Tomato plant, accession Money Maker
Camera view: bottom (45 deg); turntable rotation: 120 degrees
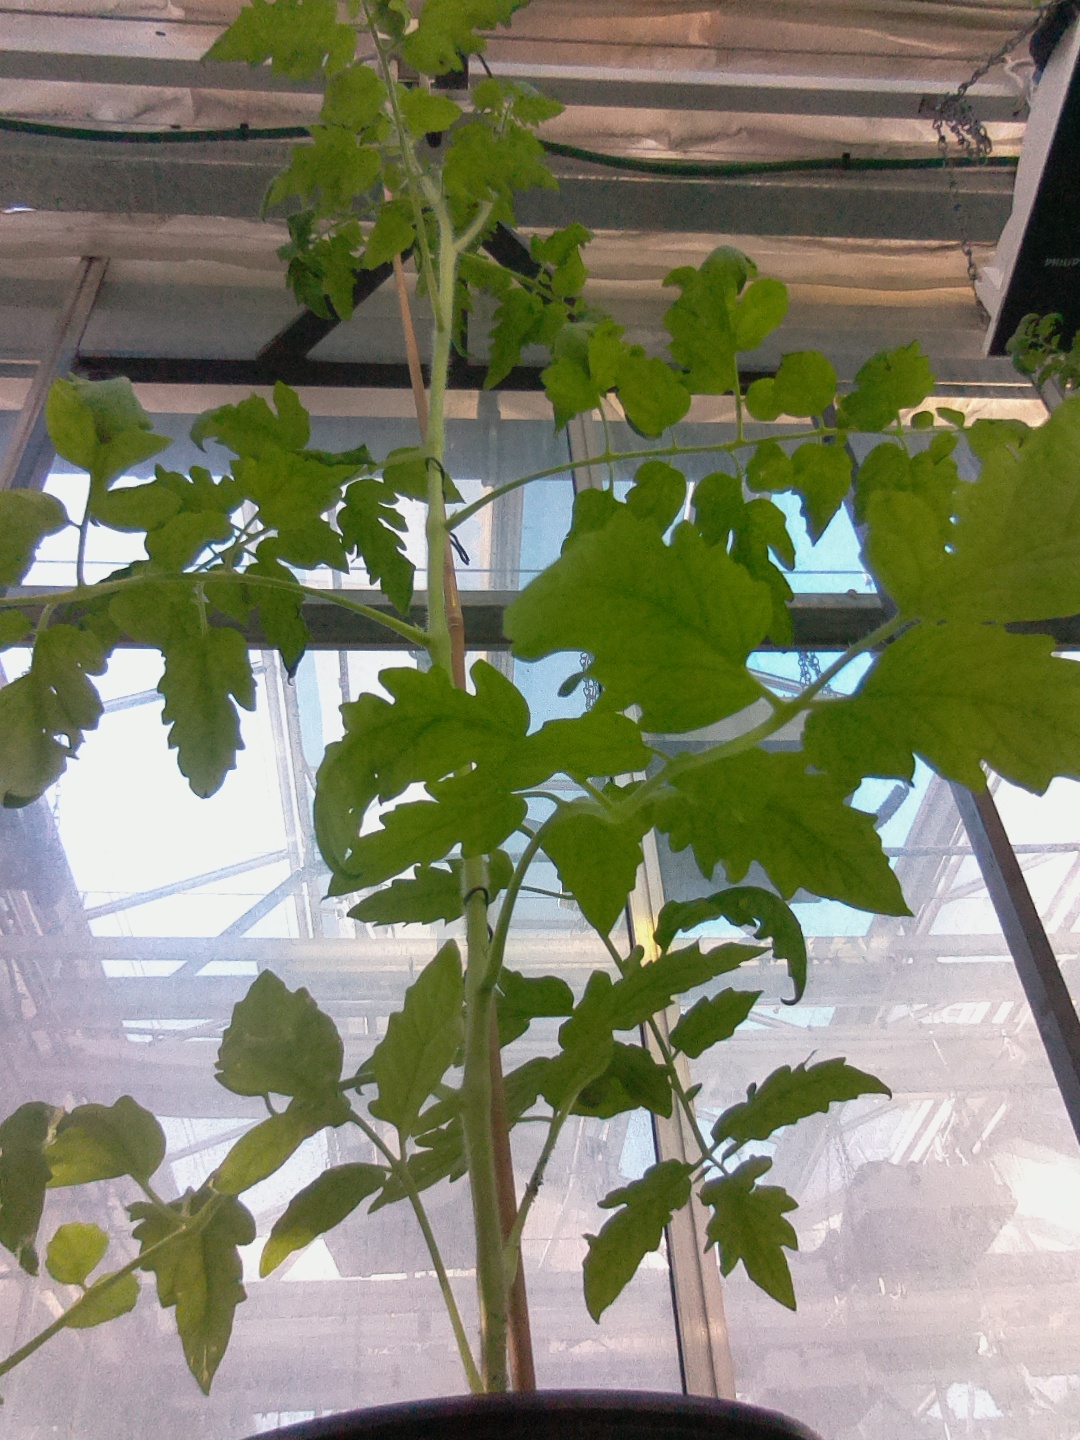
BBCH growth stage 53: 3 inflorescences visible